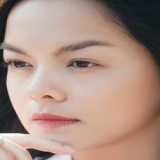
ca sĩ Phạm Quỳnh Anh